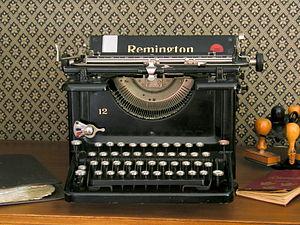
E. Remington and Sons était une entreprise nord-américaine de production industrielle d'armes à feu et de machines à écrire, fondée en 1816 dans l'État de New York par le forgeron Eliphalet Remington II.